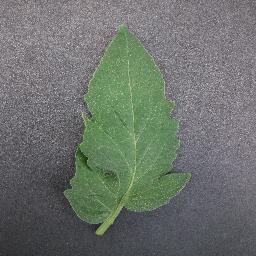
Label: Tomato___healthy